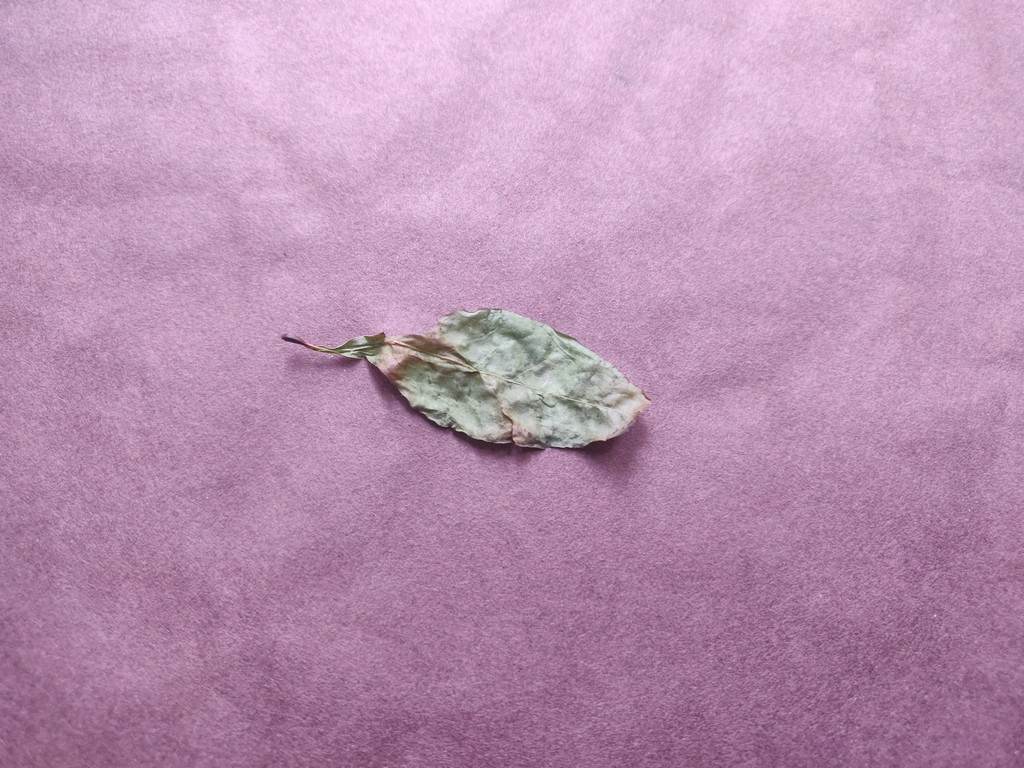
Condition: Dried
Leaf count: single
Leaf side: unknown